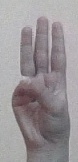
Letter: thaa